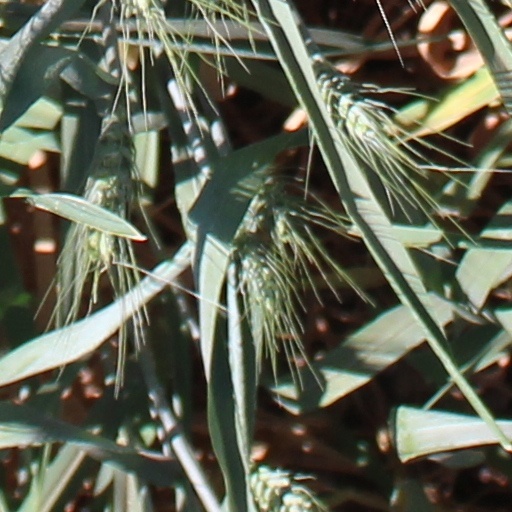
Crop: wheat